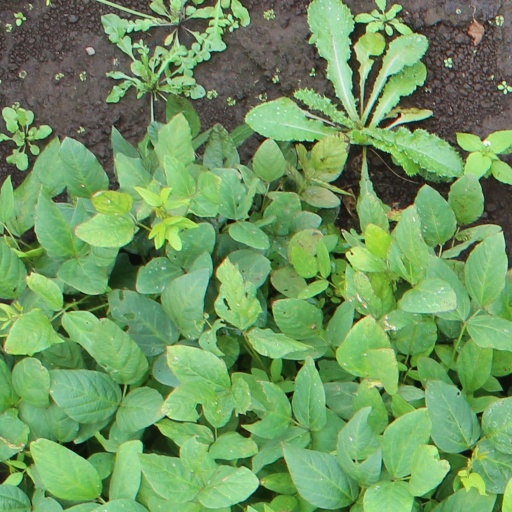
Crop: soybean